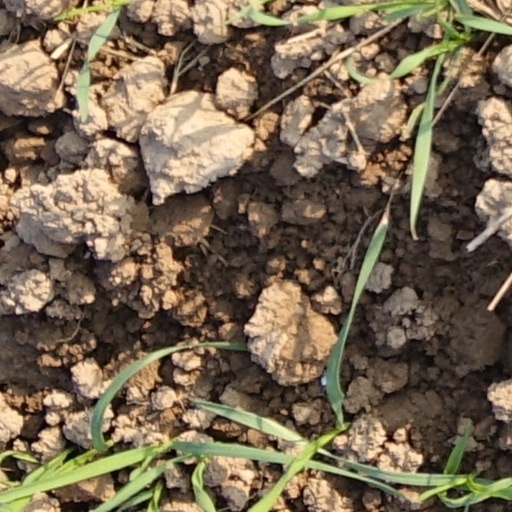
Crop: wheat